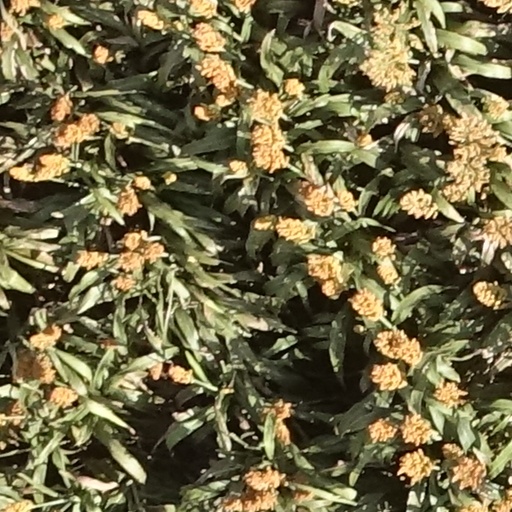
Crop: sorghum